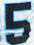
Number: 5